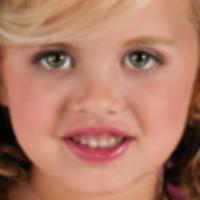
Age group: age 01-10